Inositol phosphate

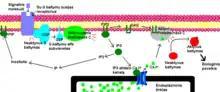
inositol-phospholipid signaling pathway

The inositol-phospholipid signaling pathway is responsible for the generation of IP3 through the cleavage of Phosphatidylinositol 4,5-bisphosphate (PIP2) found in the lipid bi-layer of the plasma membrane by phospholipase C in response to either receptor tyrosine kinase or Gq alpha subunit-G protein-coupled receptor signaling. Soluble inositol trisphosphate (IP3) is able to rapidly diffuse into the cytosol and bind to the inositol trisphosphate receptor (InsP3Rs) calcium channels located in the endoplasmic reticulum. This releases calcium into the cytosol, serving as a rapid and potent signal for various cellular processes.